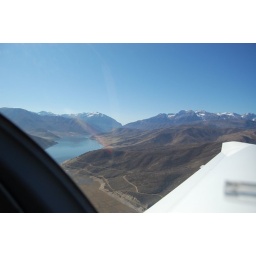
flying over the wasatch mountains